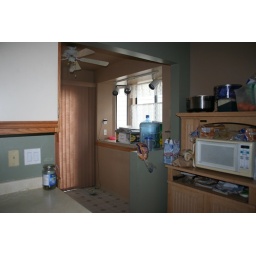
This is the bay window in the eating area, which is really nice, but only looks at our neighbors siding!